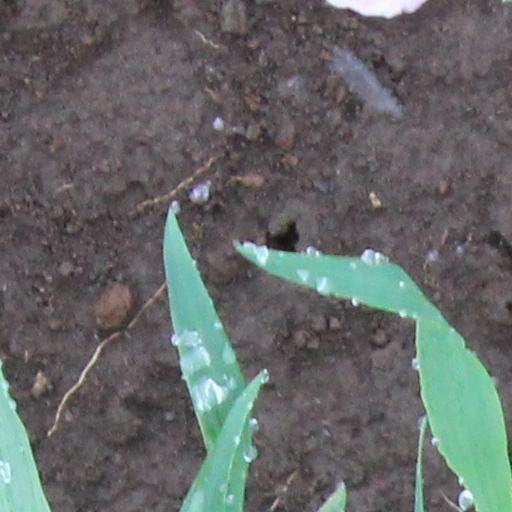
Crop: wheat